Johannes van der Bent

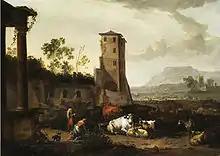

According to Houbraken he was a student of Philips Wouwerman and Adriaen van de Velde. His birthdate is uncertain, but he was judged to be about forty when he died of tuberculosis. Houbraken thought he caught the disease from melancholy resulting from losing a large sum of money (said to be 4,000 Dutch florins, a very large sum for a painter to have), which depressed him. He always suspected his landlord, who rented him the room he had been staying in when it happened. It is unclear how he came into the possession of such a large sum of money, whether by selling paintings or by inheritance.